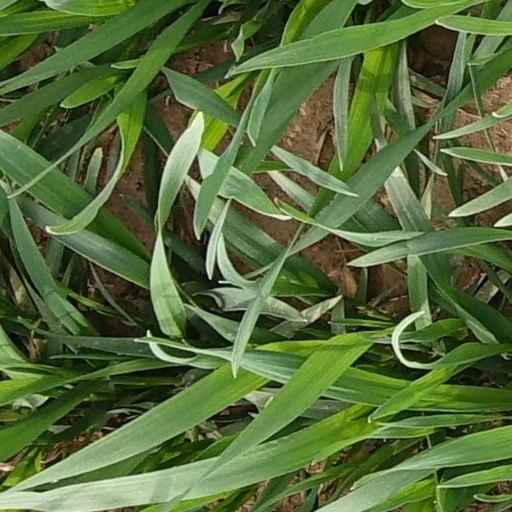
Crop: wheat